Live and Let Die (novel)

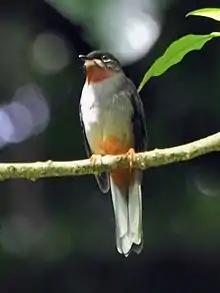
The rufous-throated solitaire bird provided the name for the book's main female character.

The British Secret Service agent James Bond is sent by his superior, M, to New York City to investigate "Mr Big", real name Buonaparte Ignace Gallia. Bond's target is an agent of the Soviet counterintelligence organisation SMERSH, and an underworld voodoo leader who is suspected of selling 17th-century gold coins to finance Soviet spy operations in America. These gold coins have been turning up in the Harlem section of New York City and in Florida and are suspected of being part of a treasure that was buried in Jamaica by the pirate Henry Morgan.